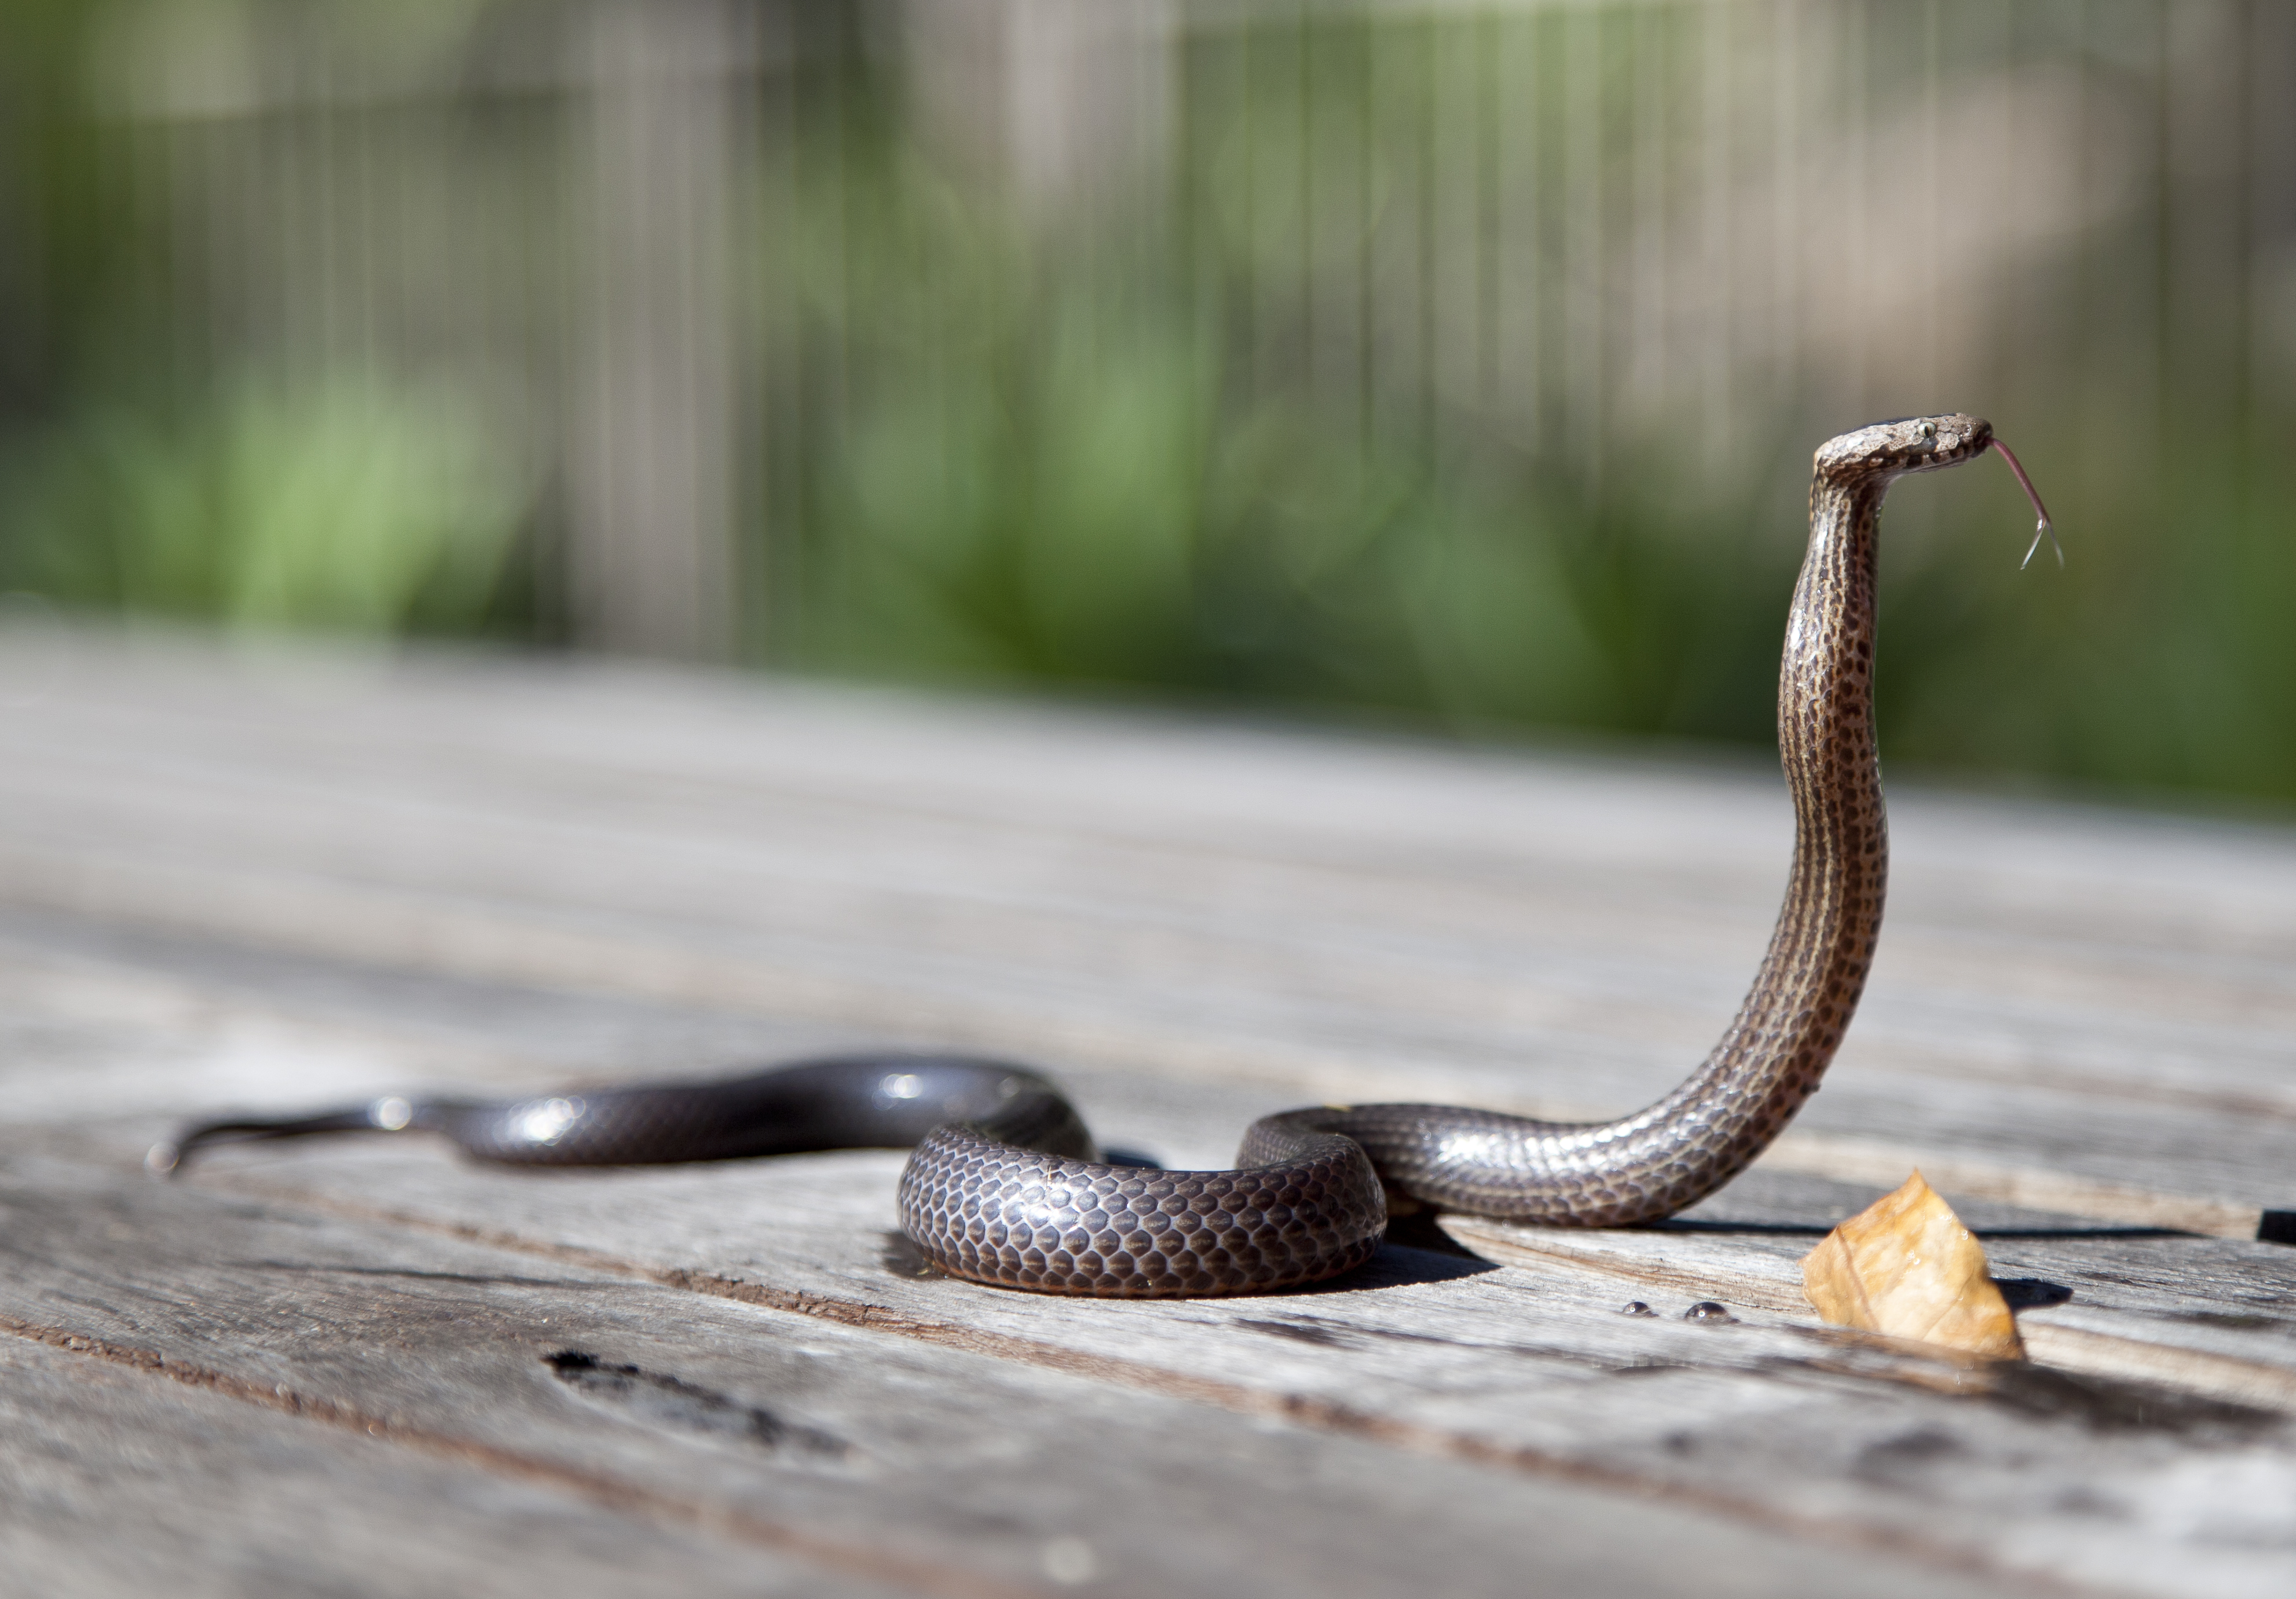
animal, wildlife, reptile, fauna, close up, outdoors, snake, vertebrate, cobra, scaled reptile